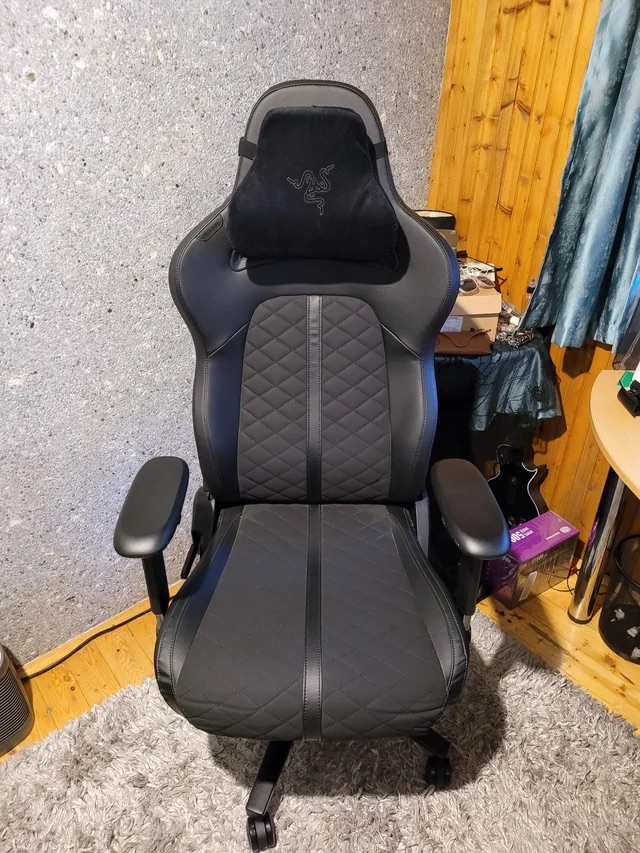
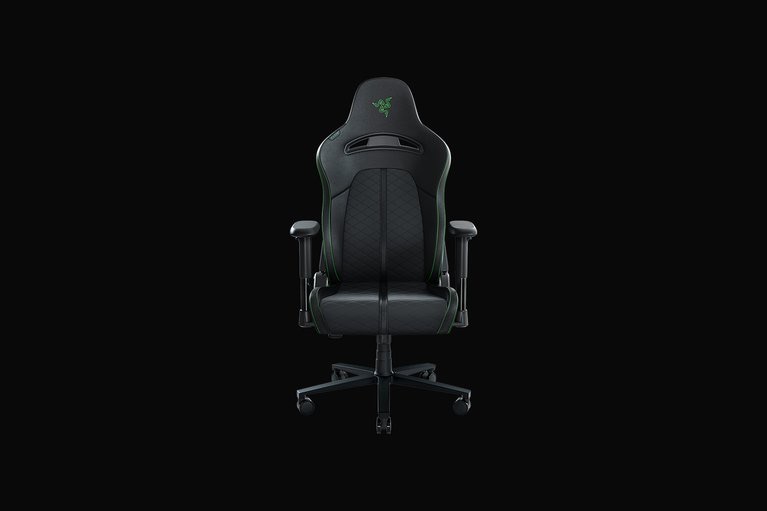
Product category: items_chair
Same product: yes